Criticism of Walmart

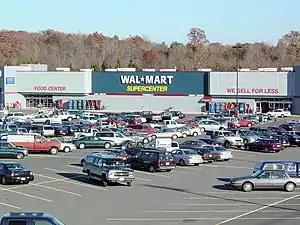
A Walmart Supercenter in Madison Heights, Virginia (2005)

The American multinational retail chain Walmart has received criticism from parties such as labor unions and small town advocates for its policies and business practices.